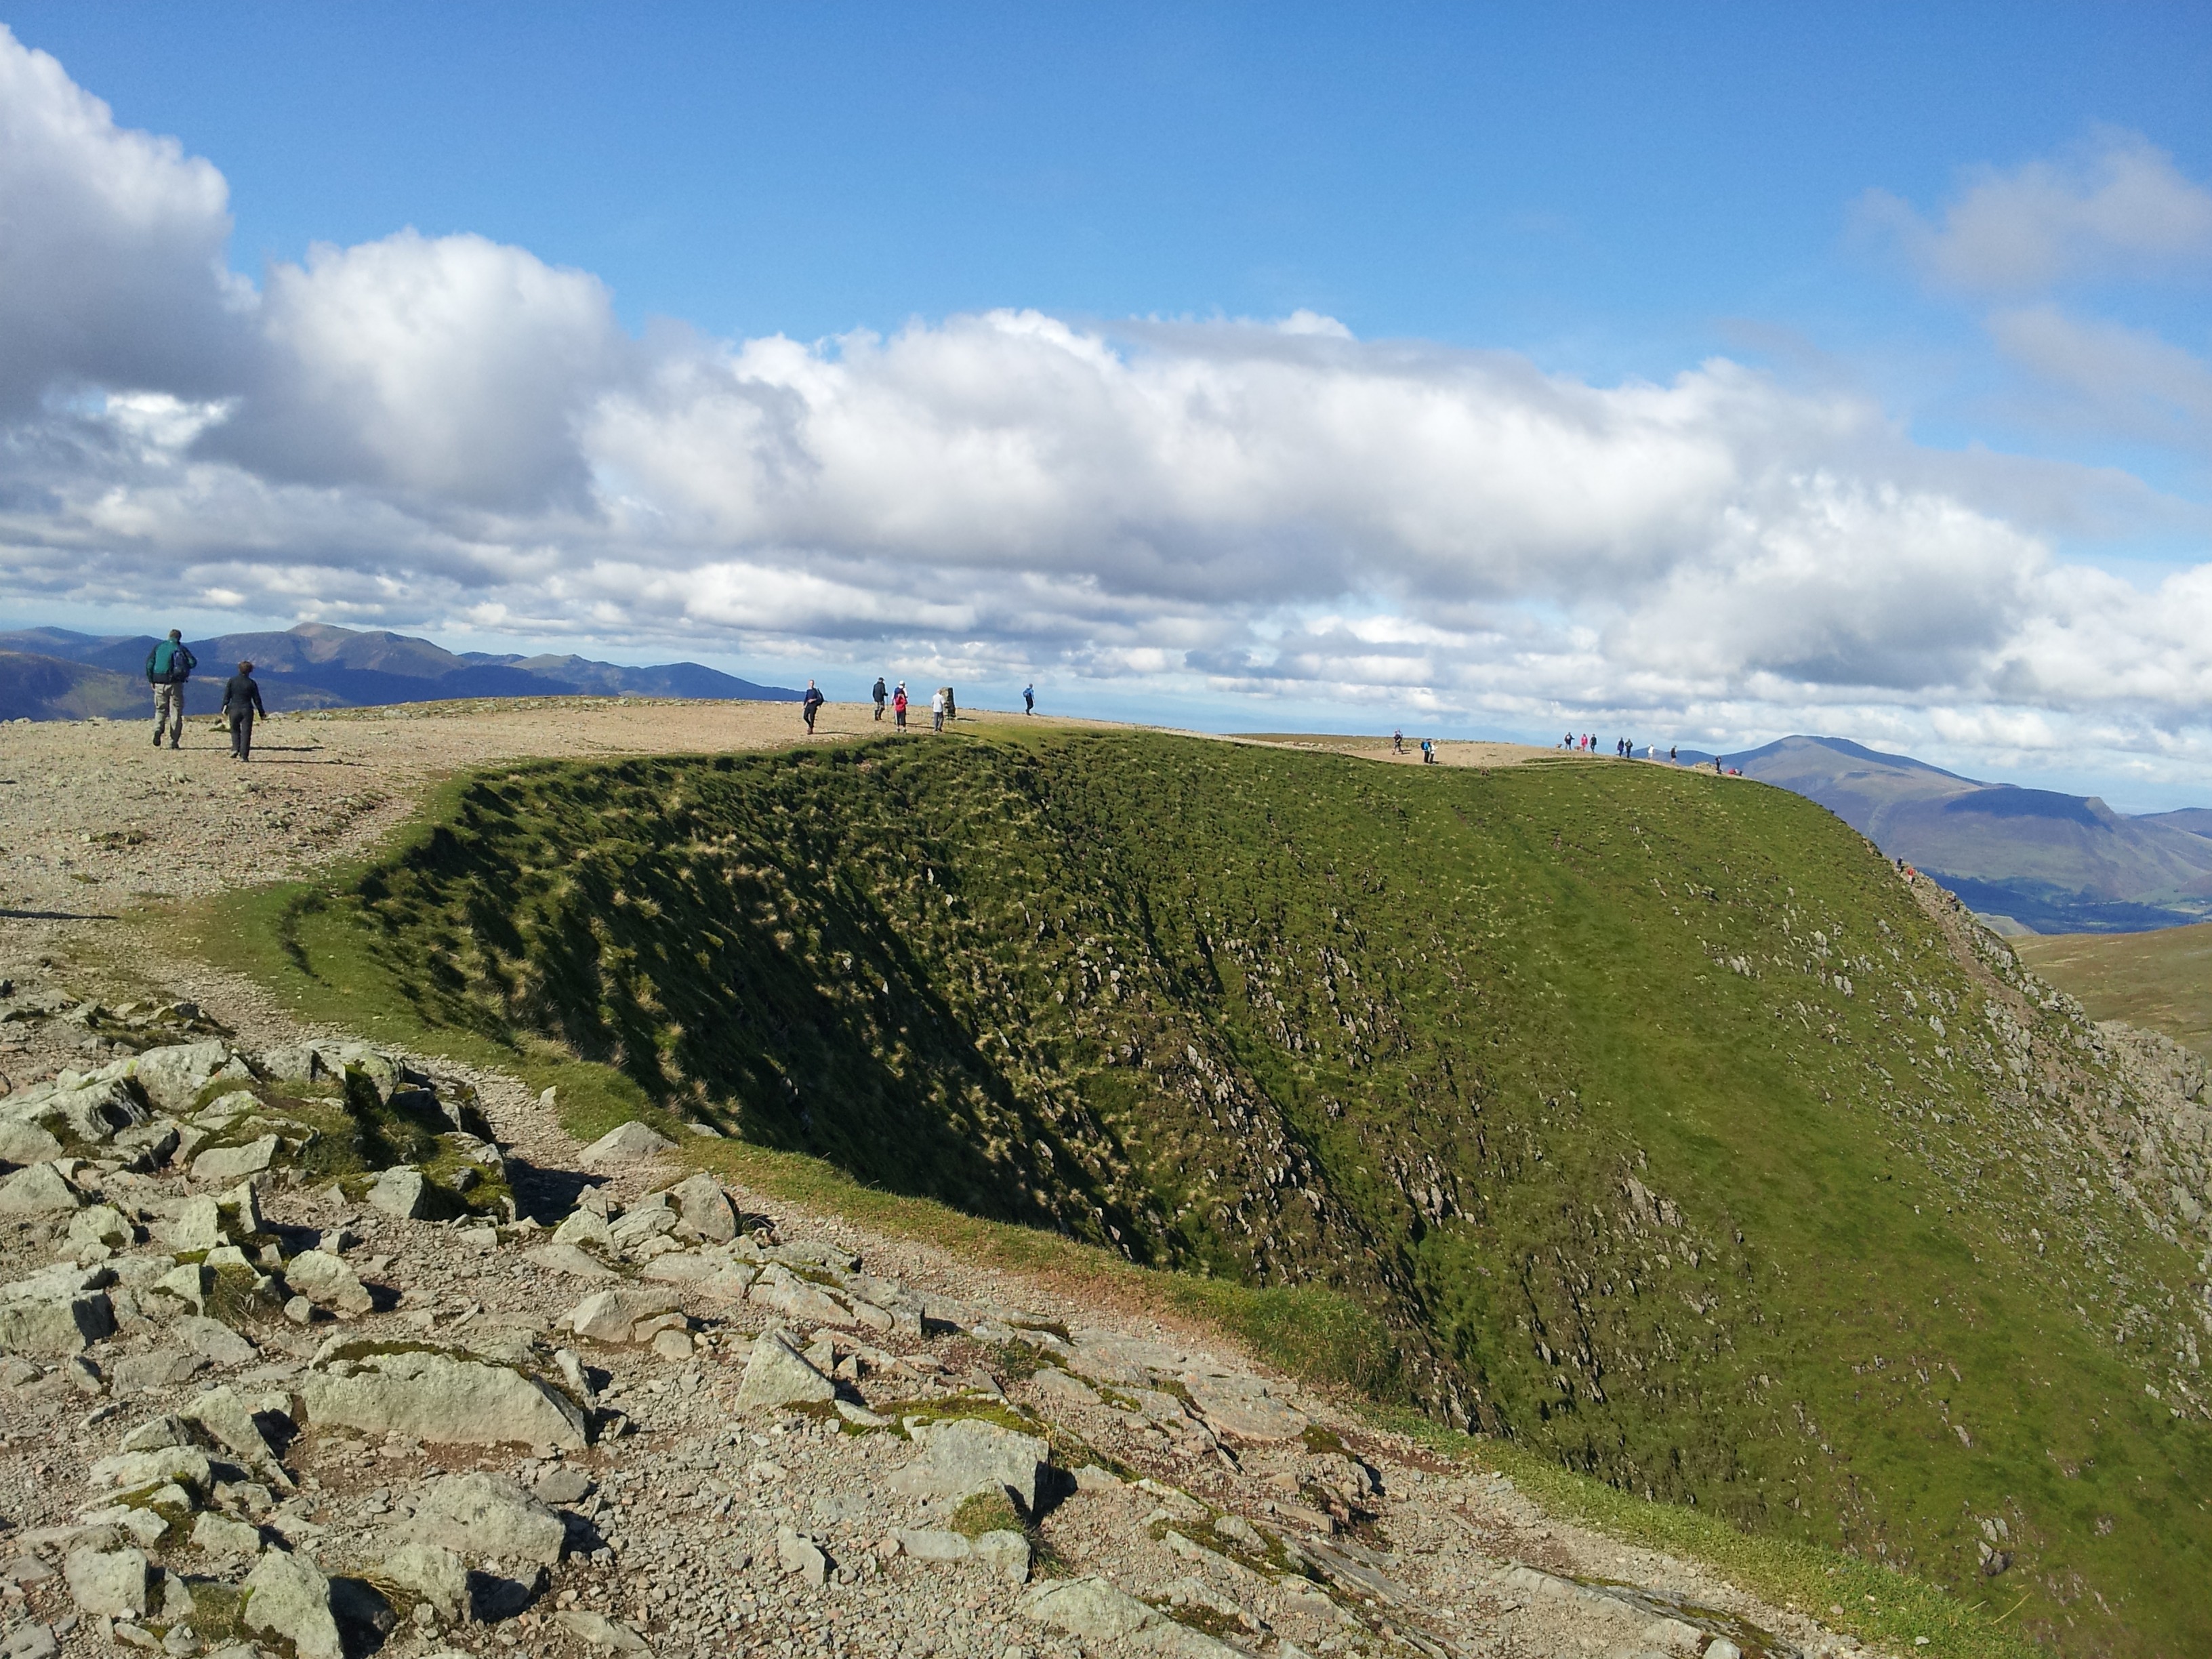
landscape, grass, rock, walking, mountain, cloud, sky, field, prairie, hill, mountain range, pasture, highland, terrain, ridge, plain, summit, geology, grassland, plateau, escarpment, fell, walkers, elevation, tundra, steppe, meteorological phenomenon, ecoregion, shrubland, mount scenery, helvelyn